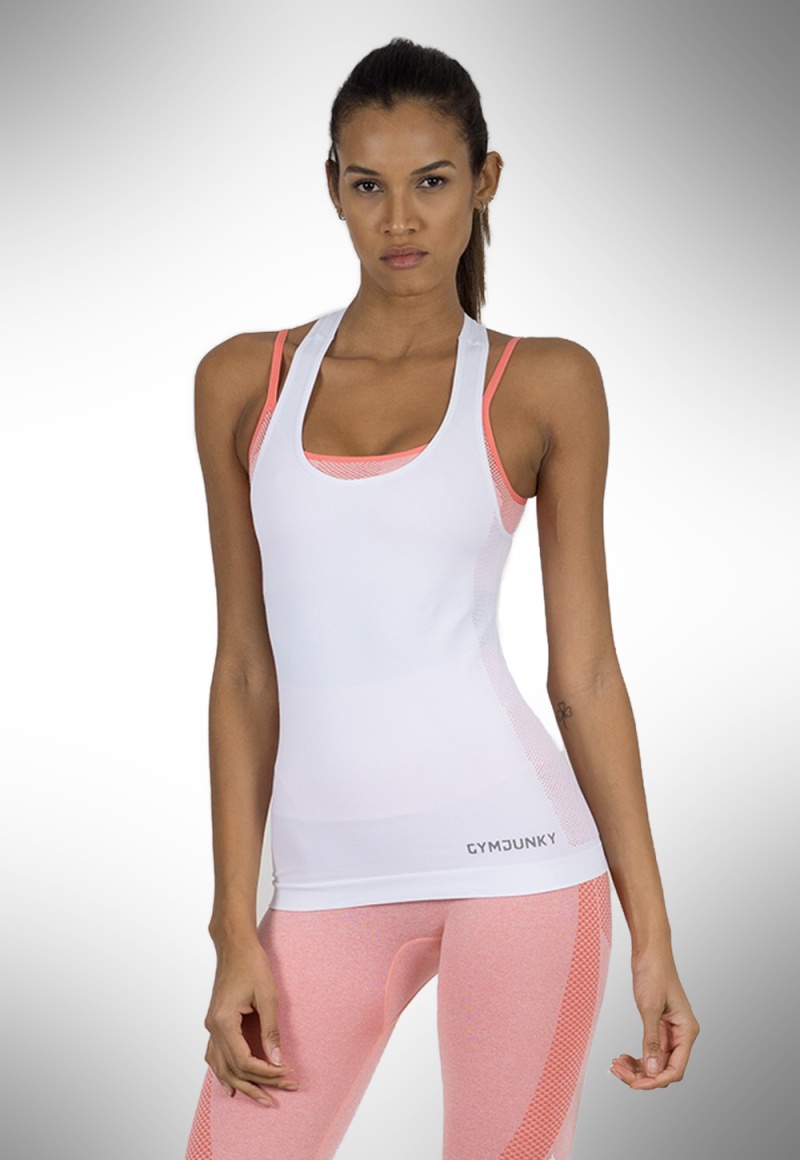
Gender: women